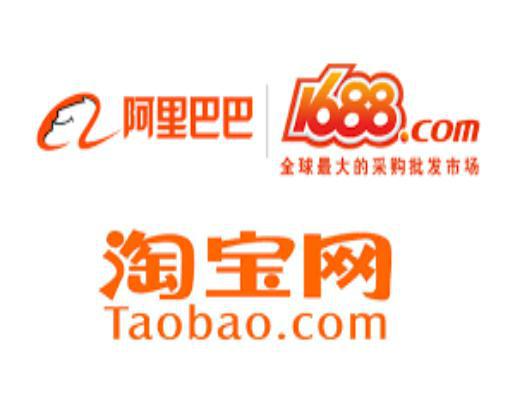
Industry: Others